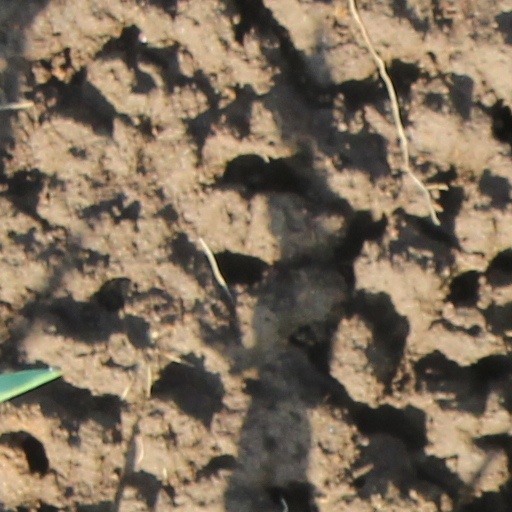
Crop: wheat